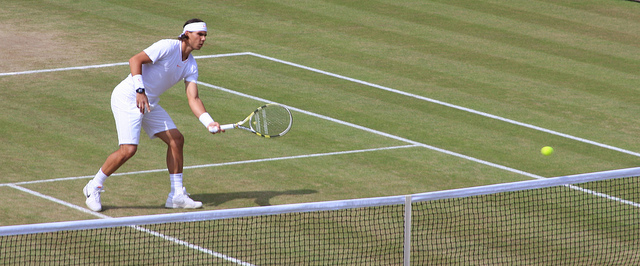
một nam vận động viên tennis đang nghiêng người để đánh bóng